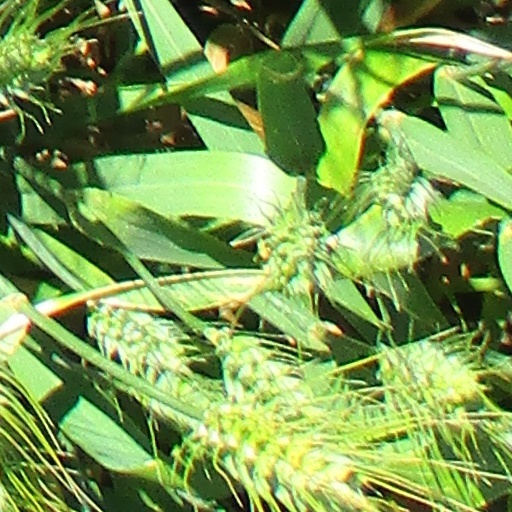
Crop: wheat